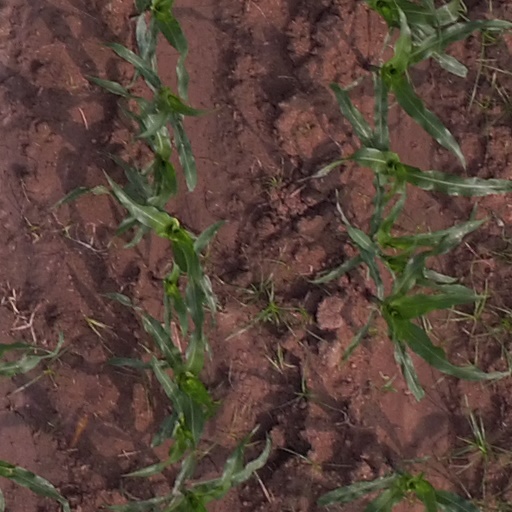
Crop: maize; corn